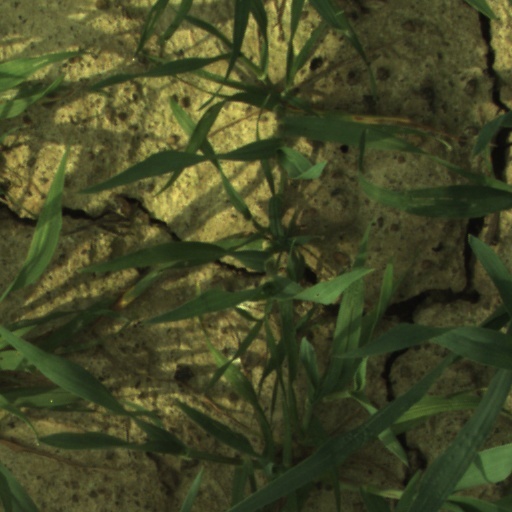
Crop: wheat